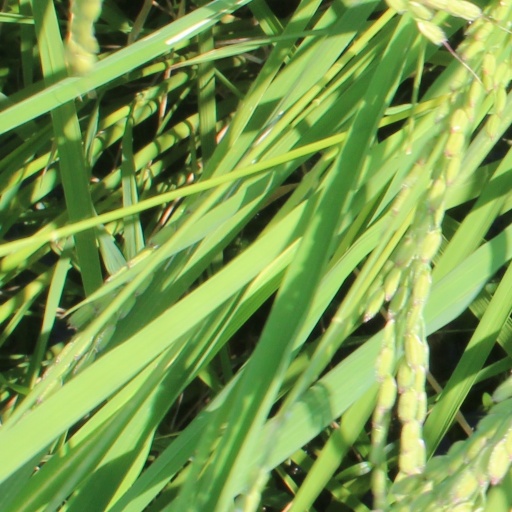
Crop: rice